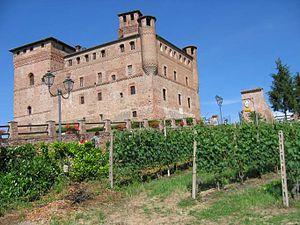
Le paysage viticole du Piémont : Langhe-Roero et Monferrato est l'appellation sous laquelle l'UNESCO a inscrit un site, au nord-ouest de l'Italie, sur la liste du patrimoine mondial.
Le prix Grinzane Cavour était un prix littéraire italien créé en 1982 par Don Francis Meotto. La cérémonie avait lieu au château de Grinzane Cavour, dans les Langhe, une partie de la région italienne du Piémont.